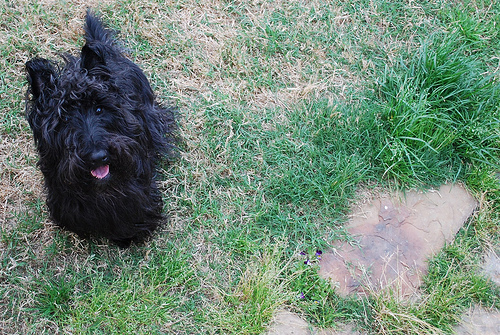
Animal: dog
Breed: scottish_terrier